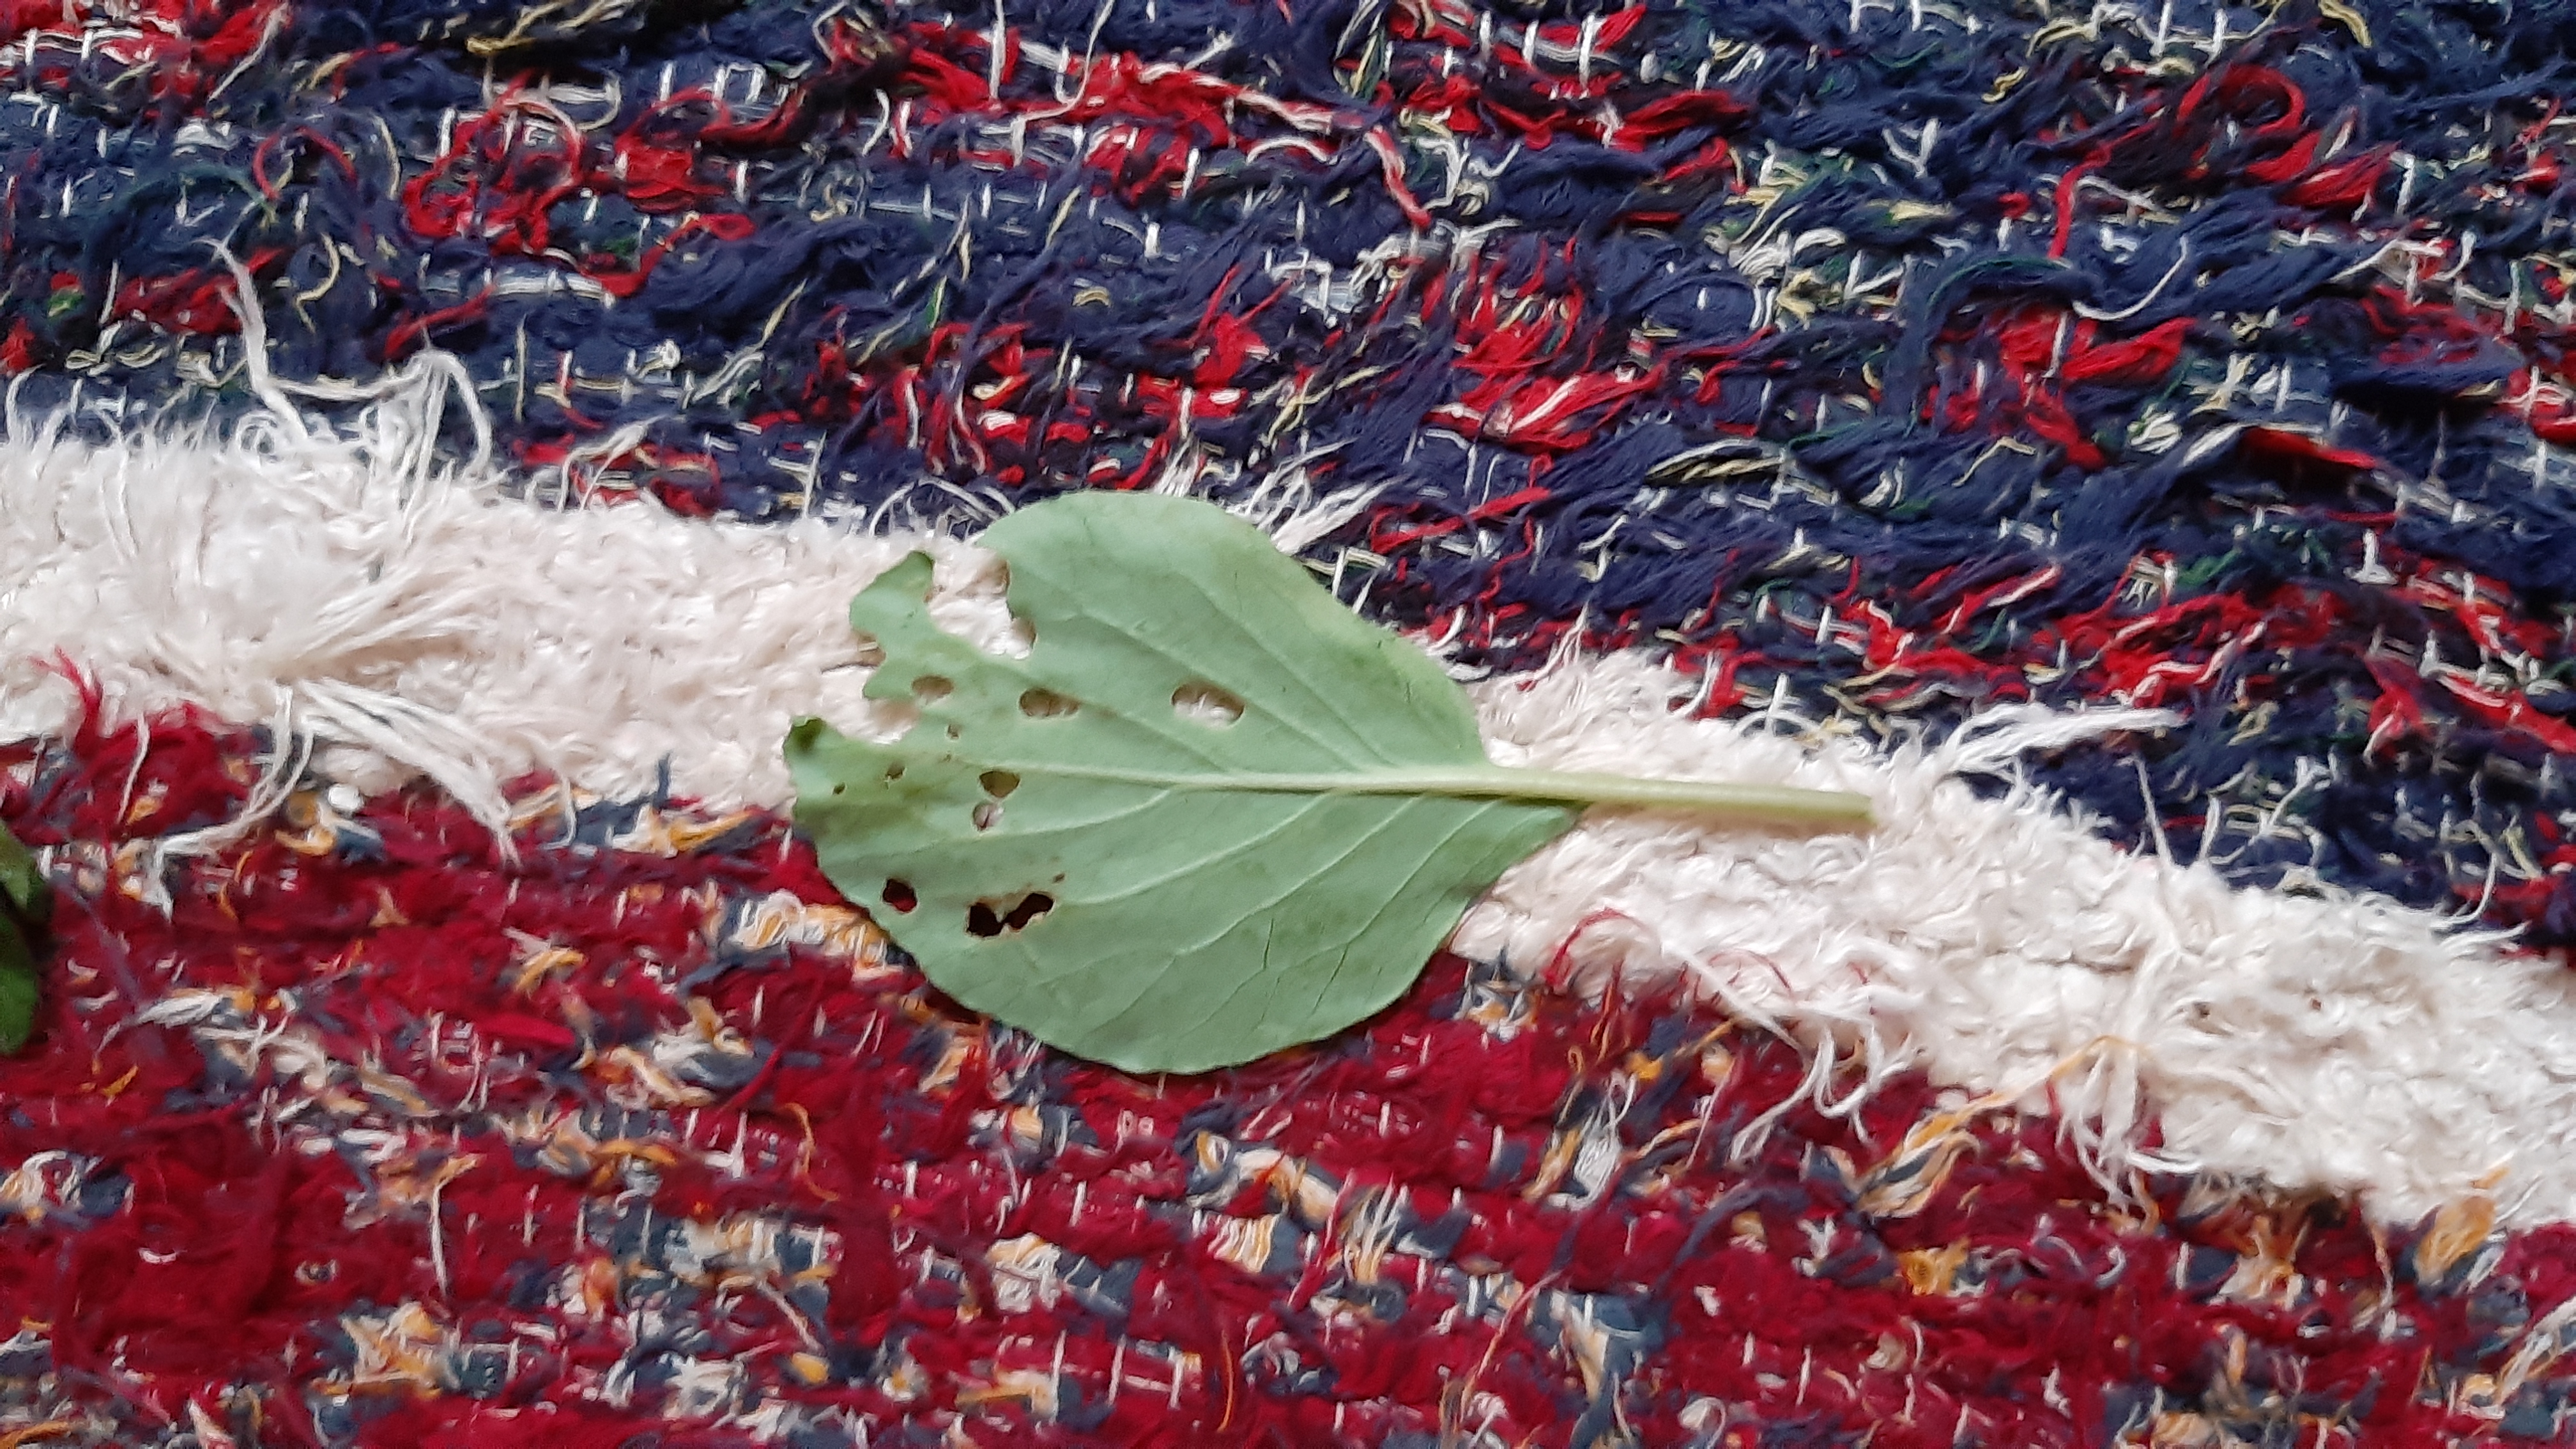
Plant: Kohlrabi